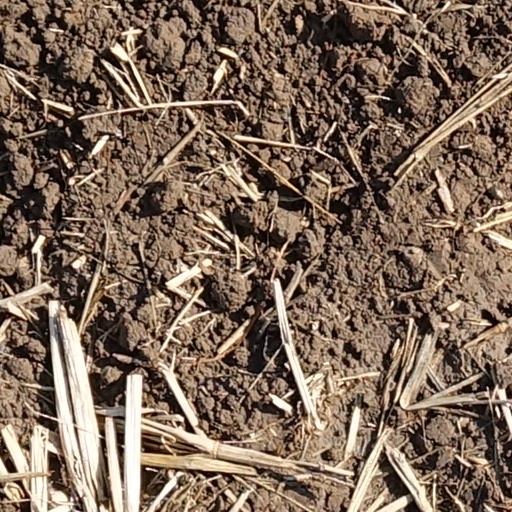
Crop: wheat